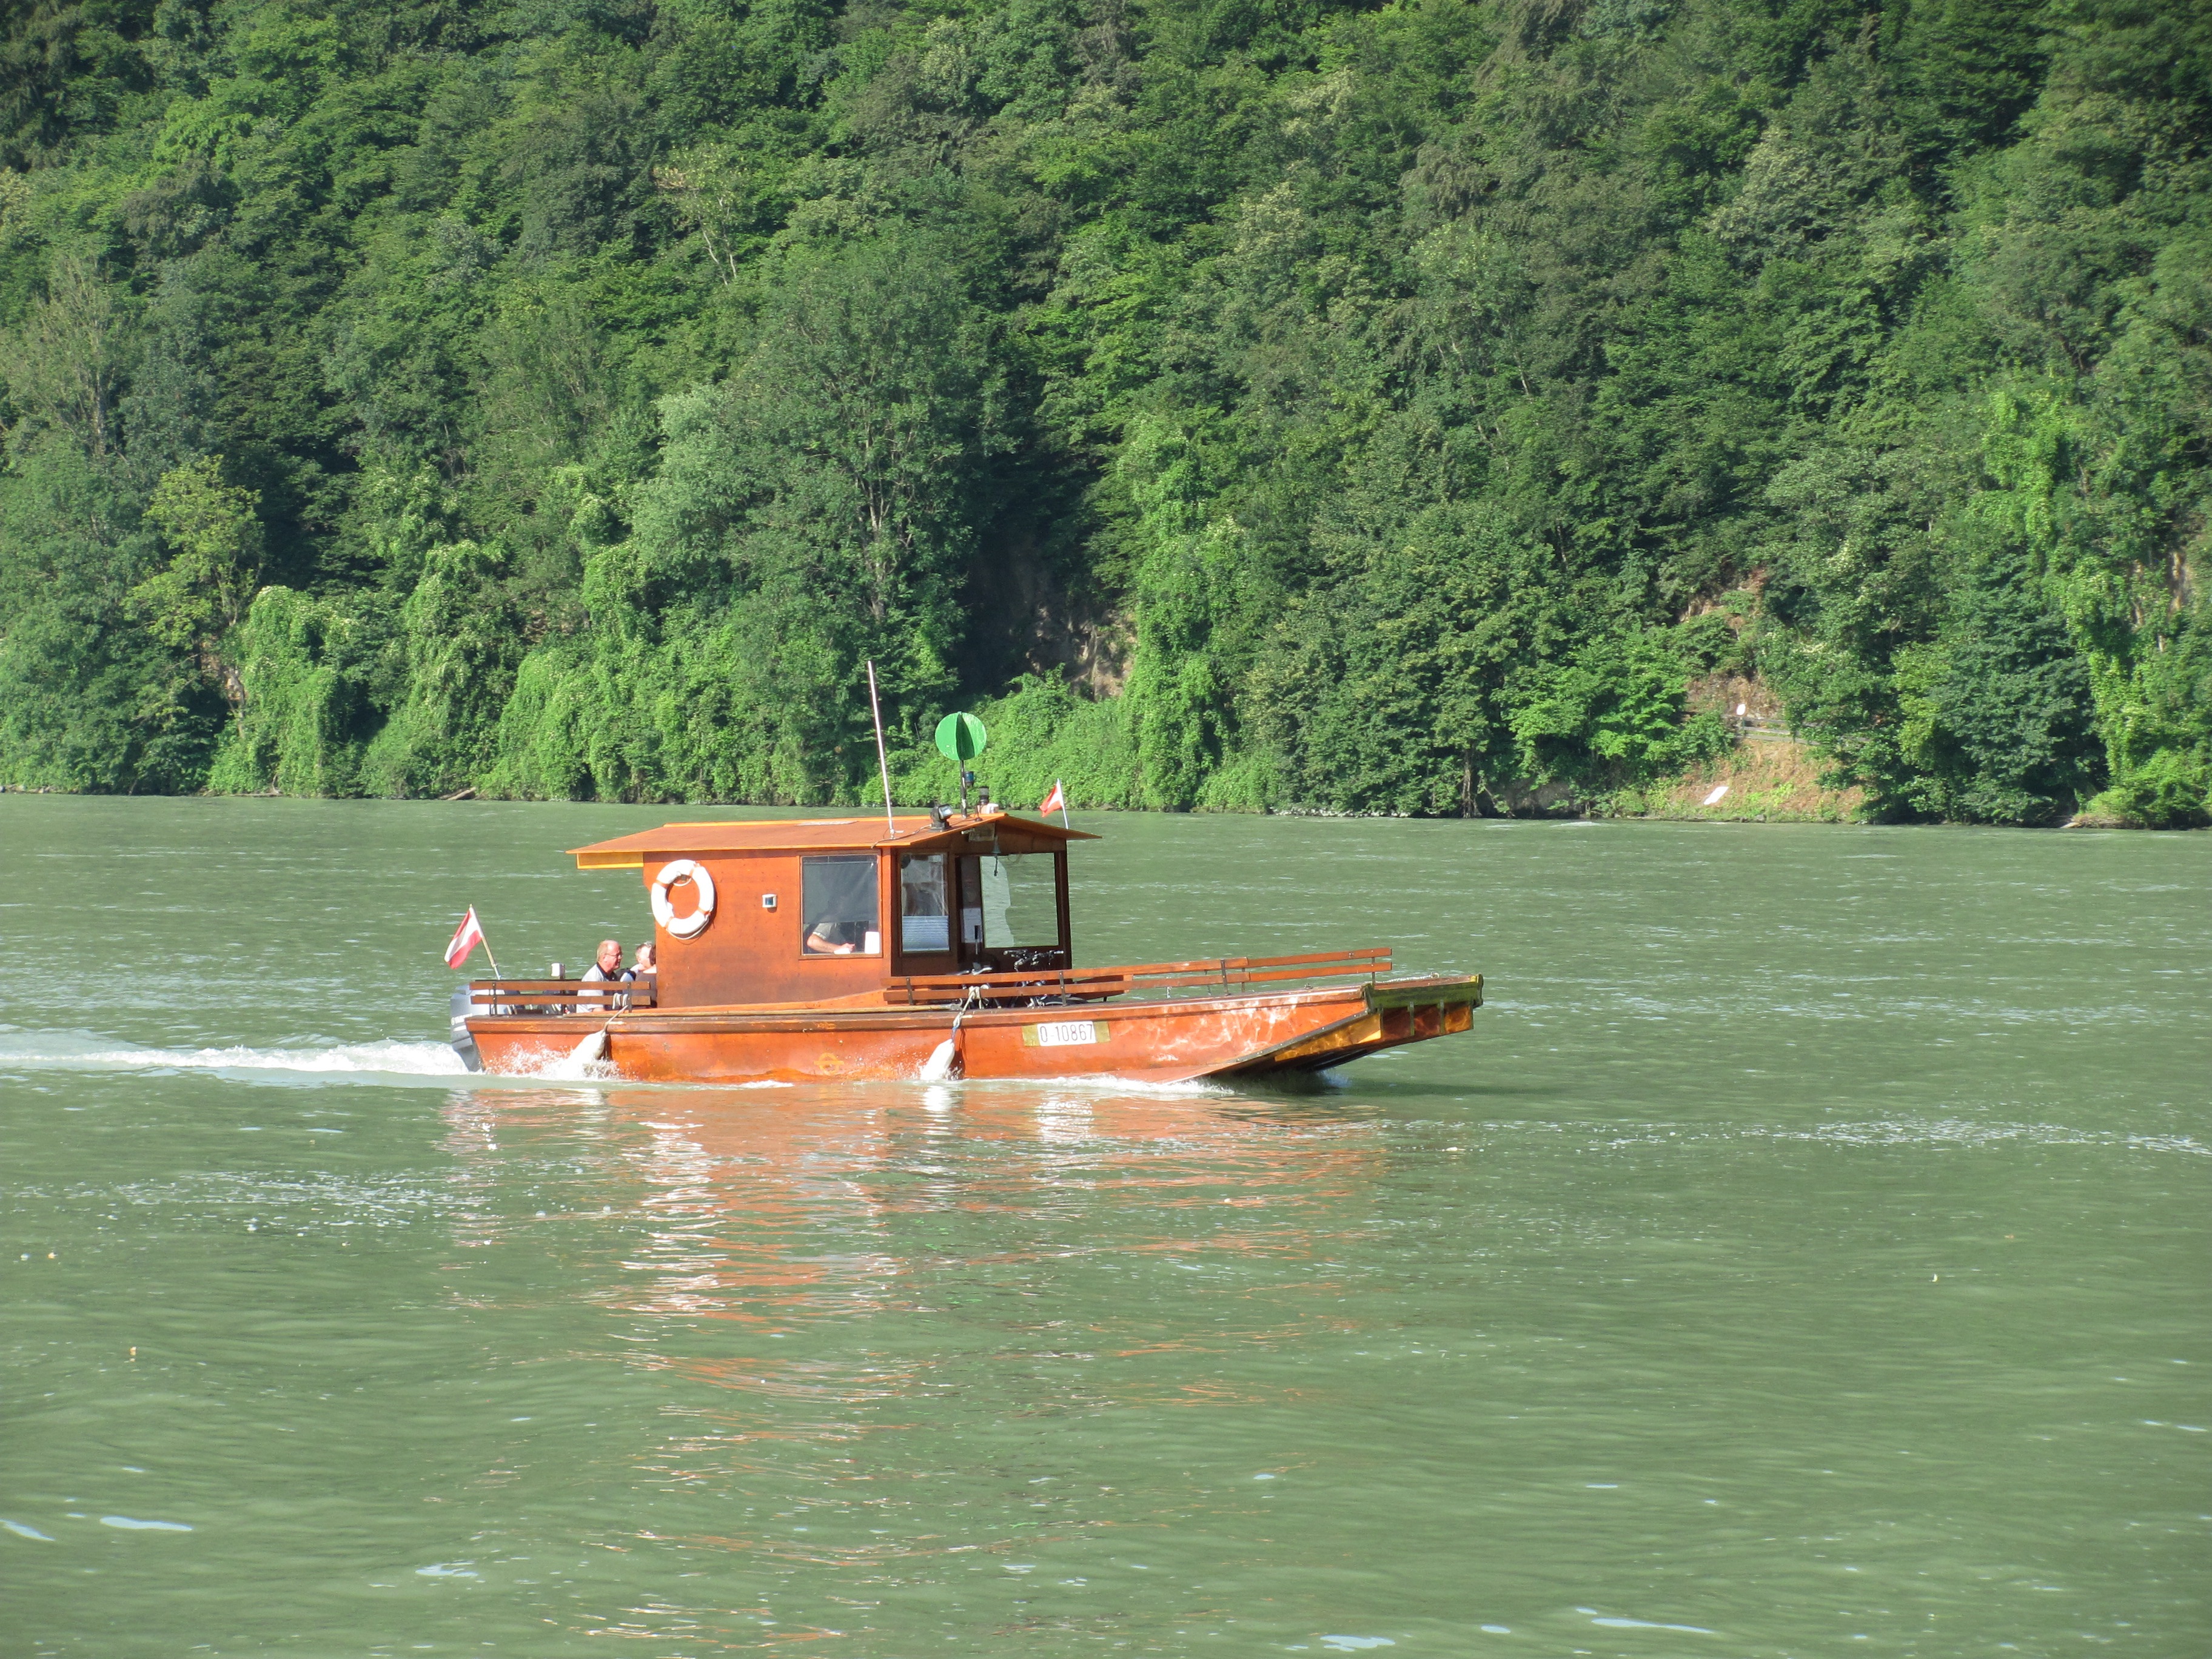
sea, water, boat, lake, river, canoe, boot, paddle, vehicle, bay, ferry, danube, boating, sail, watercraft, raft, canoeing, watercraft rowing